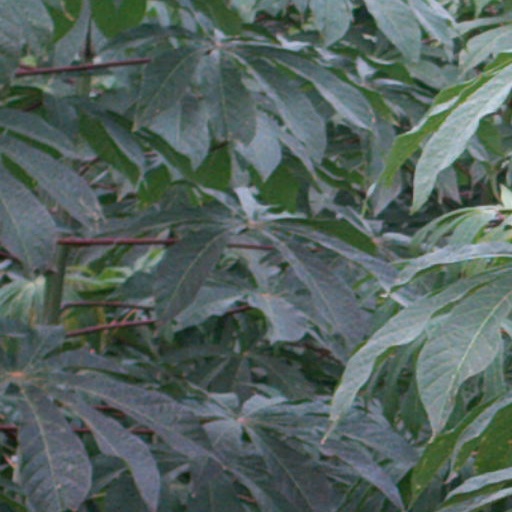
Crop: cassava